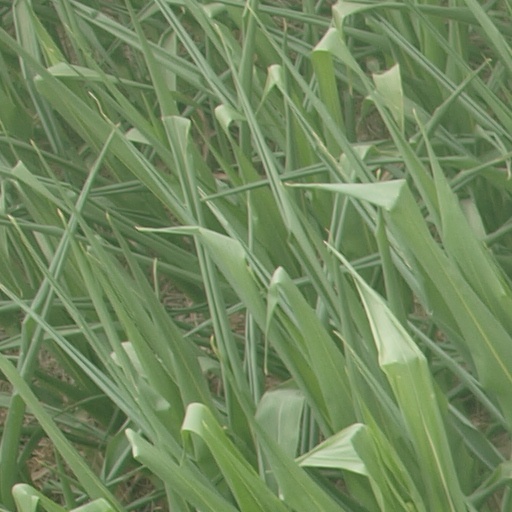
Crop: maize; corn